Mir 'Ali Mardan Khan, Nuzrat ol-Molk

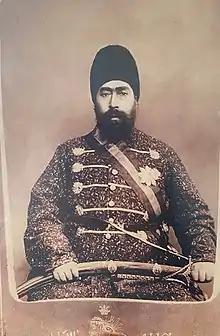
Nusrat-ul-Mulk in 1875

Mir Ali Mardan Shah, Nuzrat ol-Molk (1830 – 1897) (Persian: میرعلی مردان شاه، نصرت الملک) was a Timurid prince and the head of the Timurid dynasty in Persia.